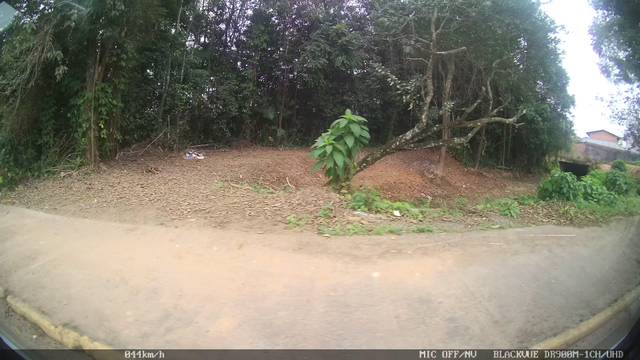
Region: Brazil
Coordinates: -26.283, -48.839